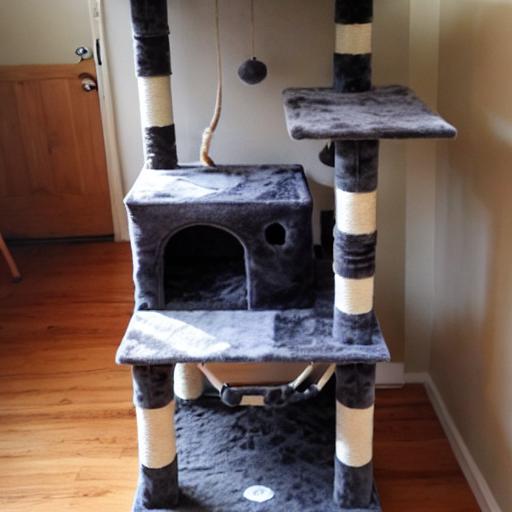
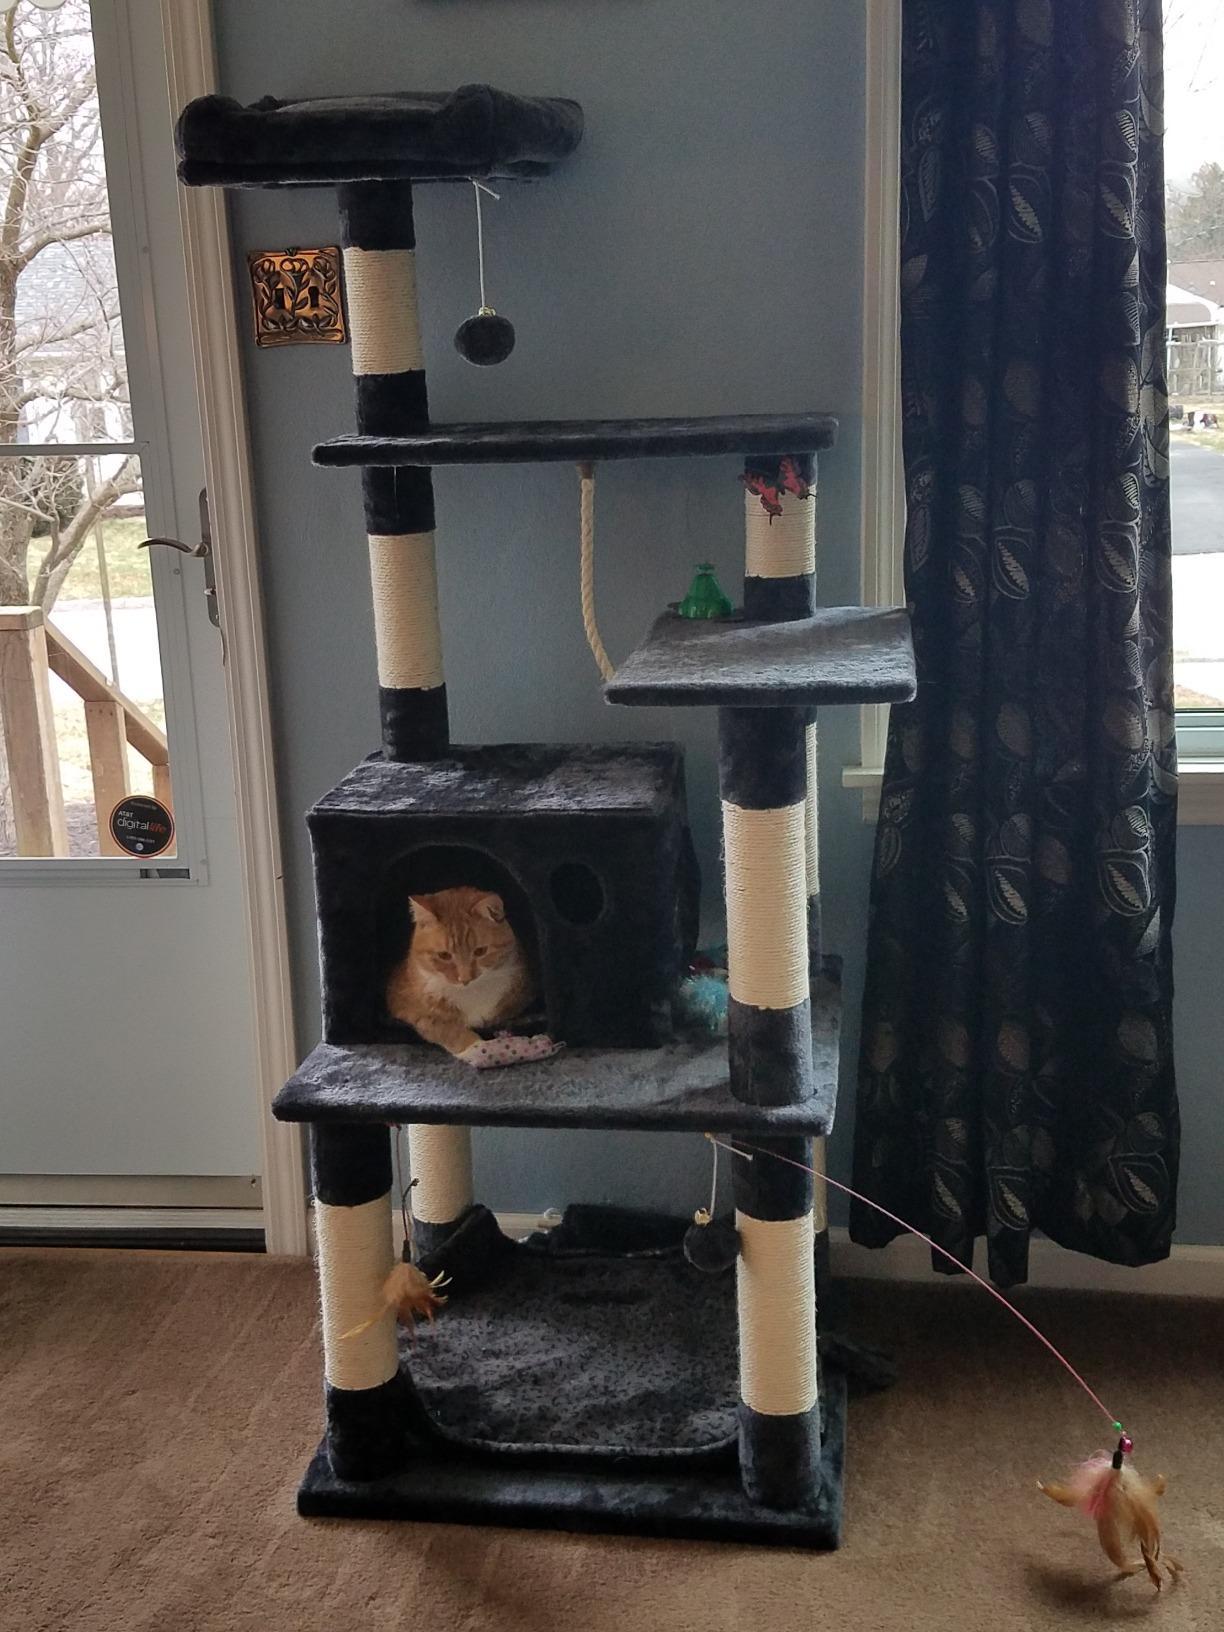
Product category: items_cat tree
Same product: no